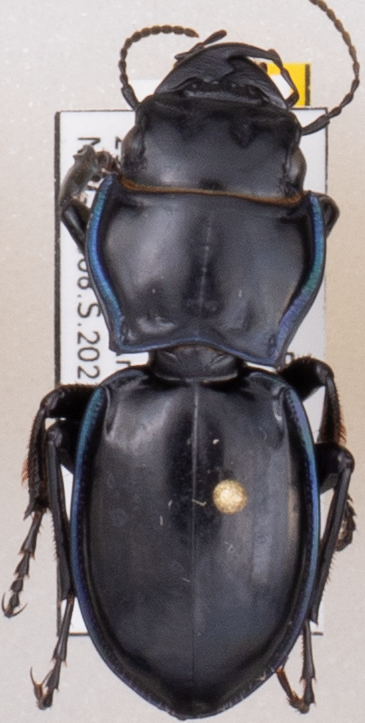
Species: Pasimachus elongatus
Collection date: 2021-06-29
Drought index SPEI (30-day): -1.45
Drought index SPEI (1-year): -2.09
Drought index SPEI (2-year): -1.01